Adelaide Aglietta

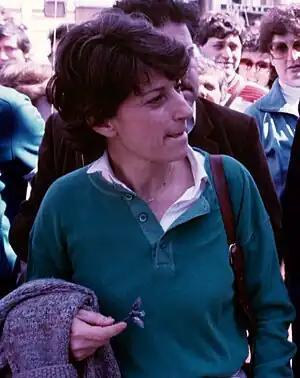
Aglietta in 1985

Maria Adelaide Aglietta (4 June 1940 – 20 May 2000) was an Italian politician, deputy for the Radical Party between 1979 and 1985 (when she resigned) and 1987 to 1989. She was also a Member of the European Parliament from 1989 to 1999. Between 1 November 1990 and 18 July 1994 she was head of the Greens parliamentary group in the European Parliament.